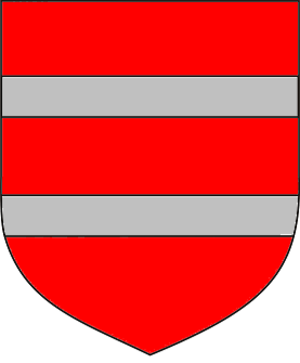
Le blason des Pantulf au XIIe siècle, de gueules à deux faces d’argent, pour les branches anglaise et normande. Des ajouts (croissants entre autres) ainsi que des brisures ont été introduits au cours des siècles.
Guillaume Pantol, en anglais William Pantulf, appelé aussi Willelmus Pantulf ou Pantul, Pantolf ou Pantoul, est un noble anglo-normand, né entre 1035 et 1050, probablement à Aubry-le-Panthou ; il meurt en Normandie un 16 avril, vraisemblablement en l’an 1112. Seigneur de Noron, de Saint Germain d’Aubri et d’Émiéville, du Mesnil Bacley, de Roiville et gouverneur de Perray-en-Saosnois, sénéchal de Roger II de Montgommery, il sera nommé premier baron de Wem et conseiller du roi Henri Ier Beauclerc.